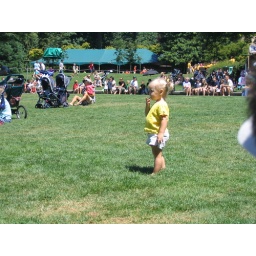
it was cool, red tail hawks and golden eagles and vultures flew over our heads.